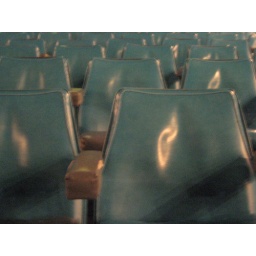
seats in the blue cinema, two days before electric shadows closes it's doors forever - 11 december 2006